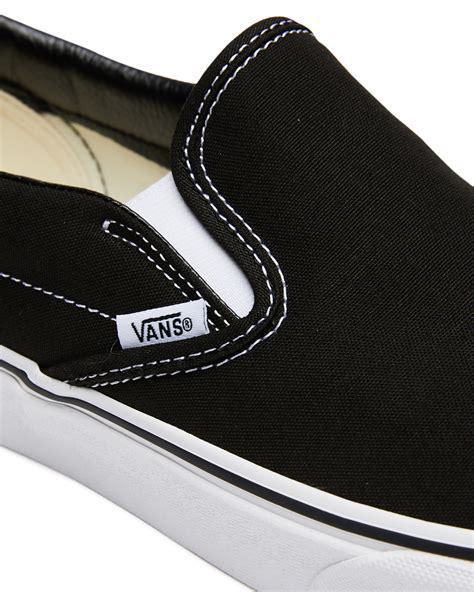
Brand: Vans
Model: Classic Slip On